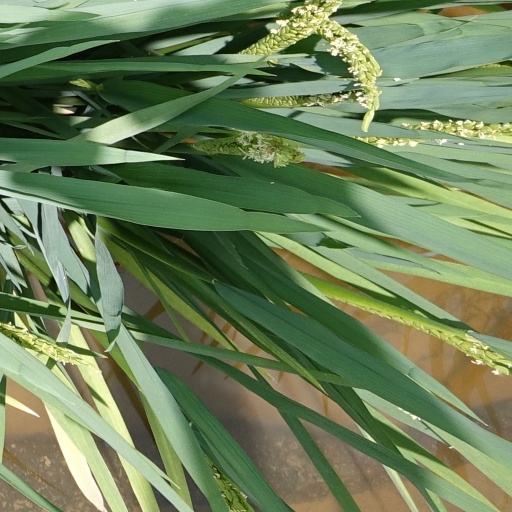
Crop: rice